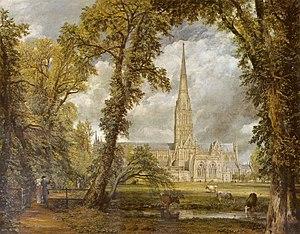
La cathédrale de Salisbury est une cathédrale anglicane située à Salisbury.
John Constable est un peintre paysagiste britannique du XIXᵉ siècle.